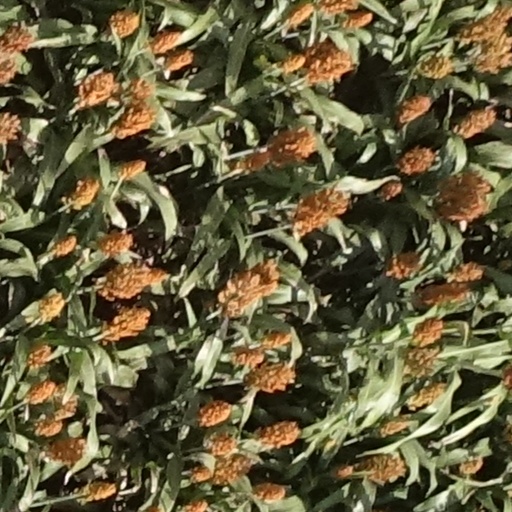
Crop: sorghum